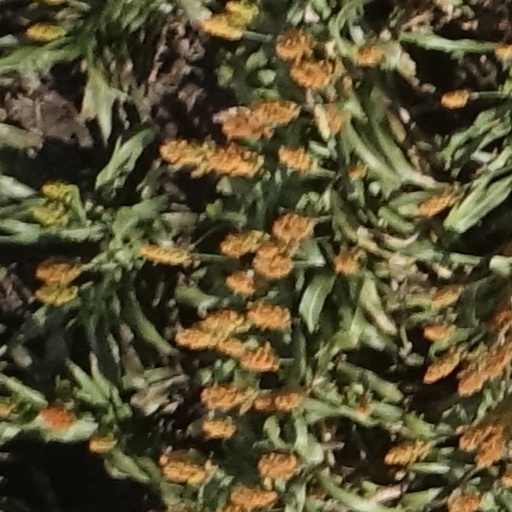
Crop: sorghum